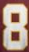
Number: 8